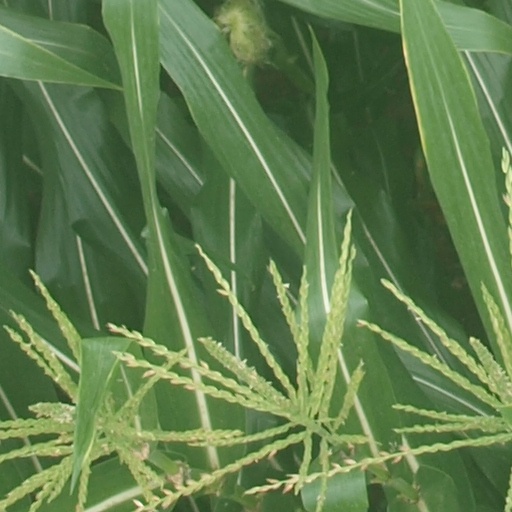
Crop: maize; corn